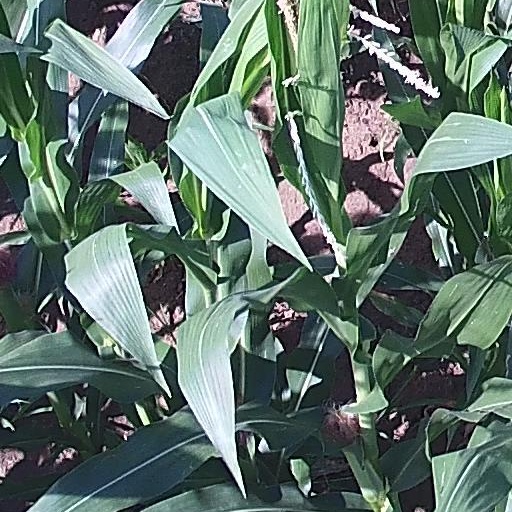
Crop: maize; corn